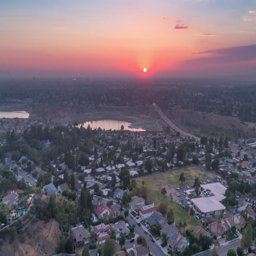
aerial time lapse in motion shot from above with a drone during sunset overlooking the city .